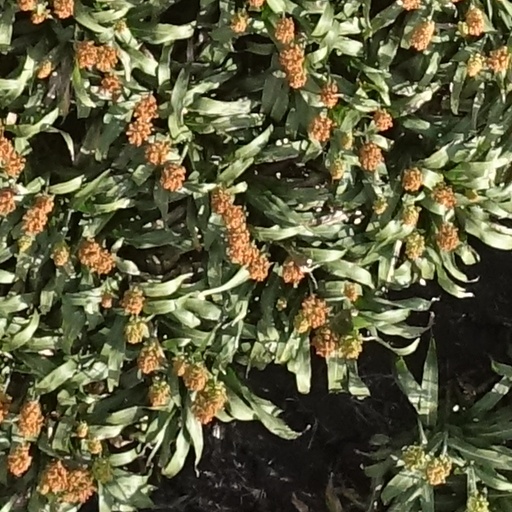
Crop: sorghum